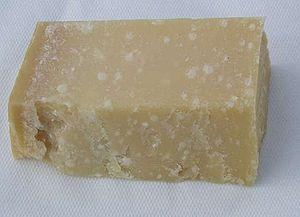
Parmesan (fromage italien)